Mad cow crisis

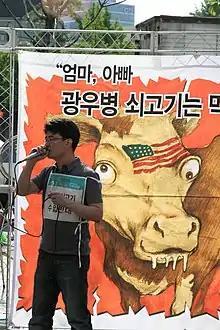
Protest against the import of American meat to South Korea

When the disease first appeared, it was often thought to have originated in sheep, because of its similarity to scrapie. Today, this hypothesis has lost some of its credibility. However, while the exact origin of the disease is unknown, it is certain that it has a strong propensity to cross the species barrier. As early as May 1990, the epidemic spread to felids, with the death of a domestic cat victim of the disease, probably contaminated by food, as cat food is very often made from bovine offal.